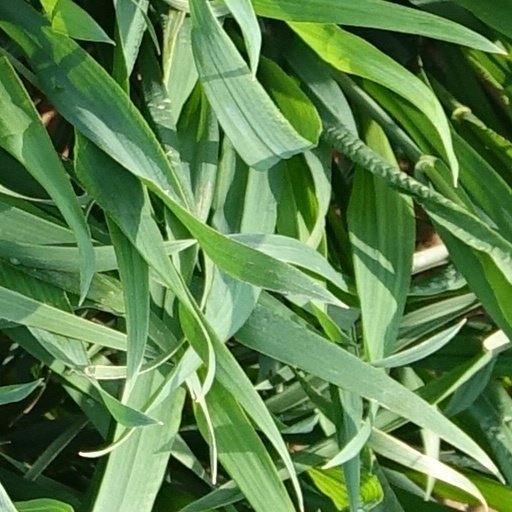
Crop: wheat